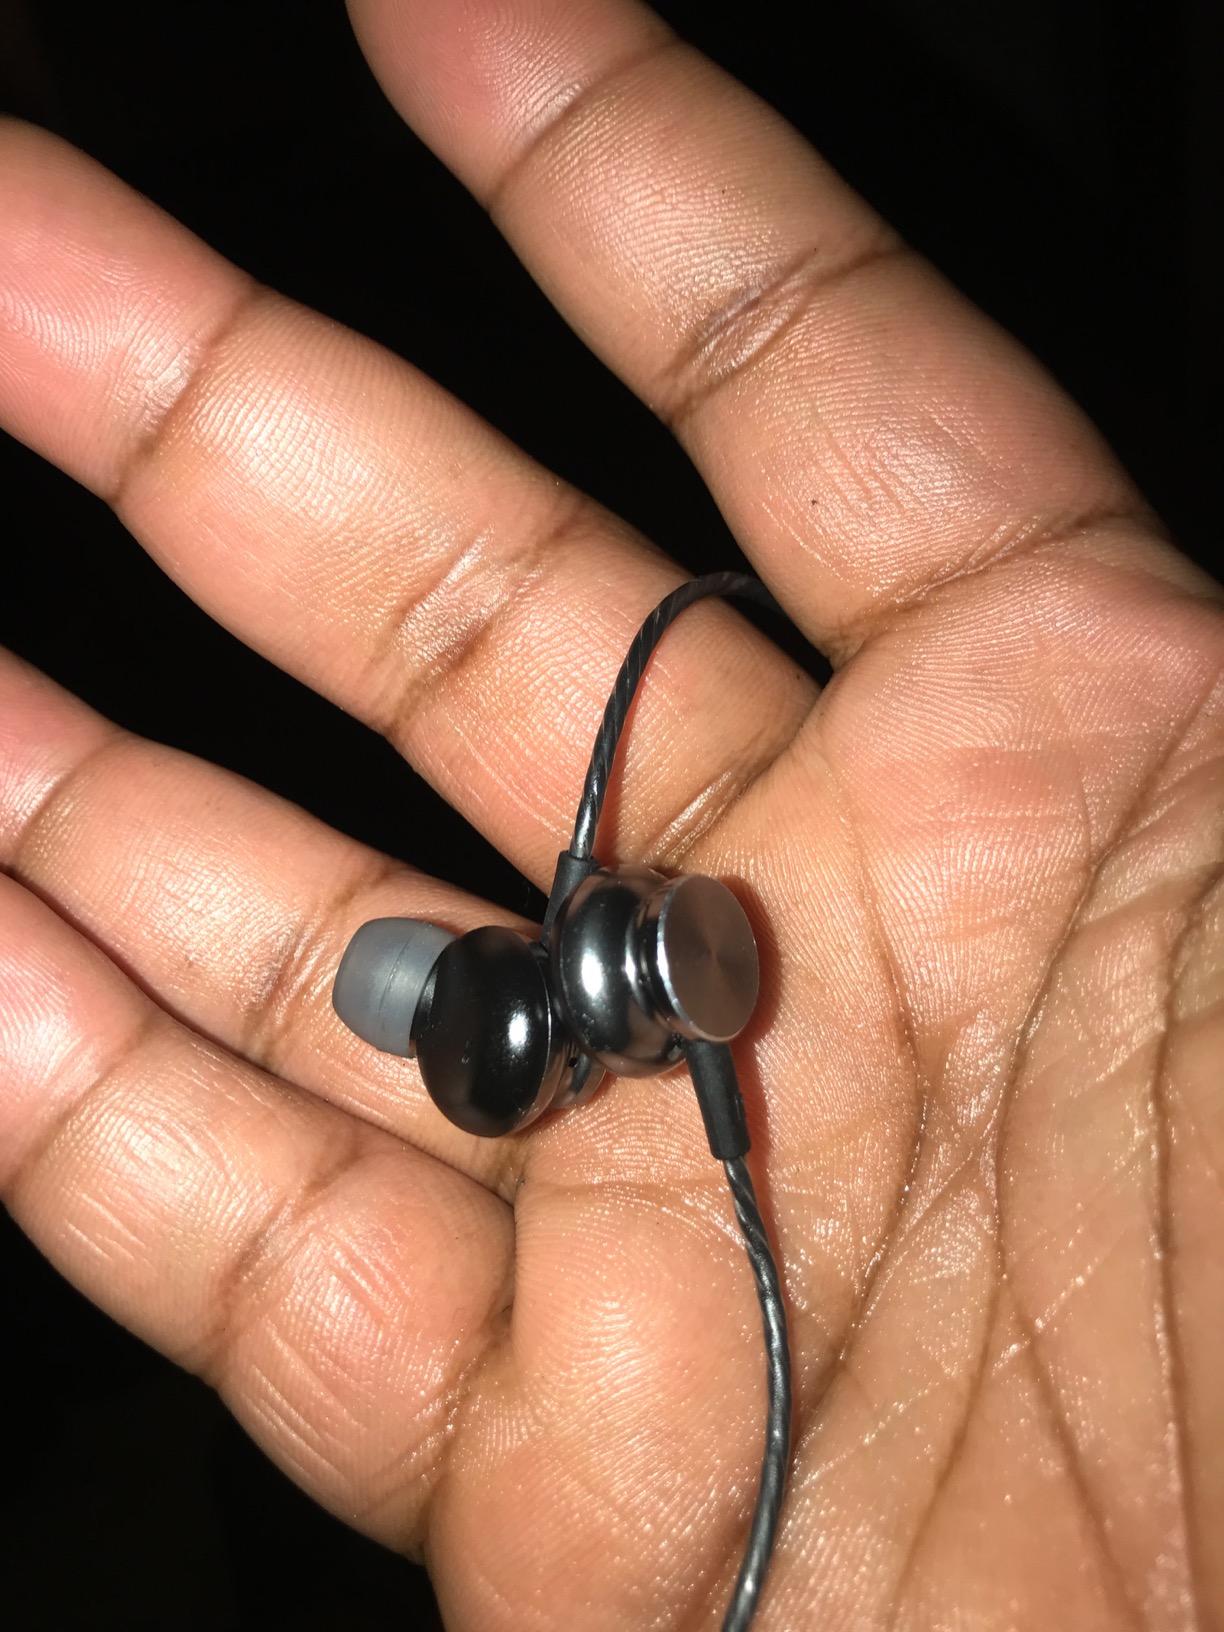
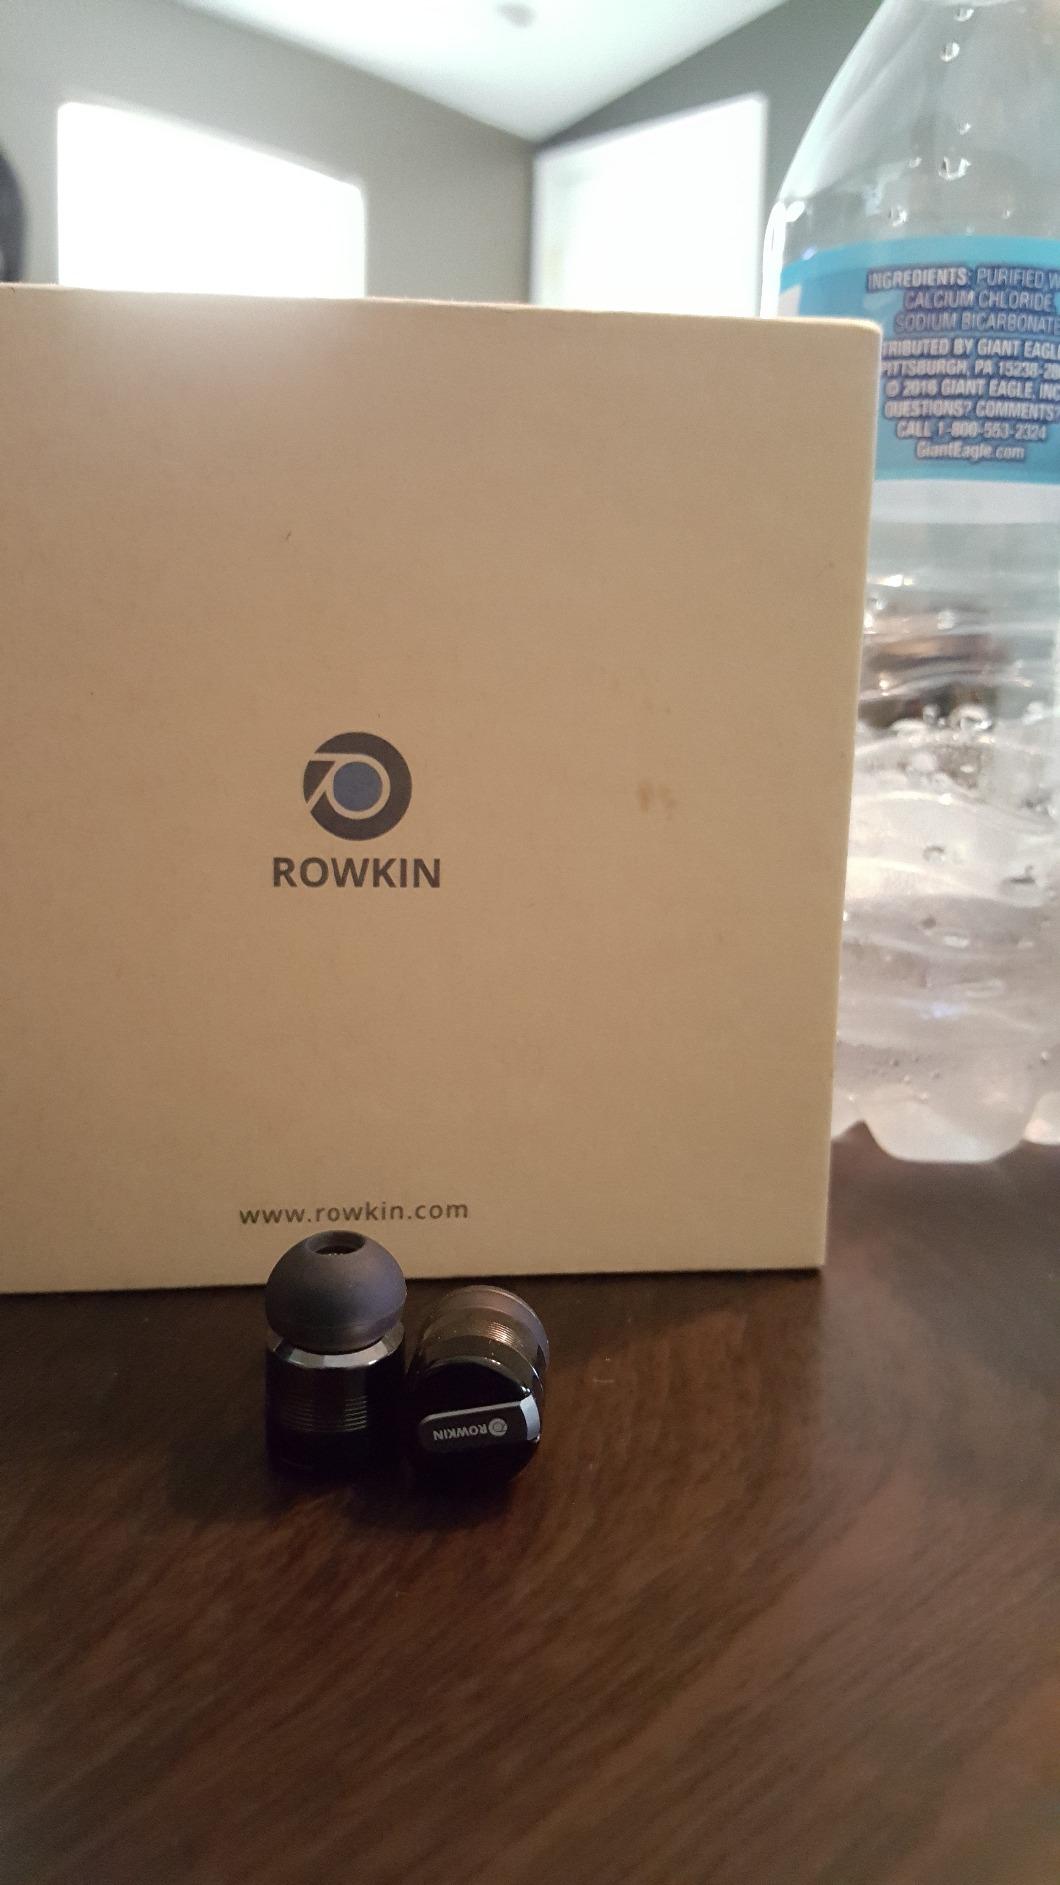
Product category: headphones
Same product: no